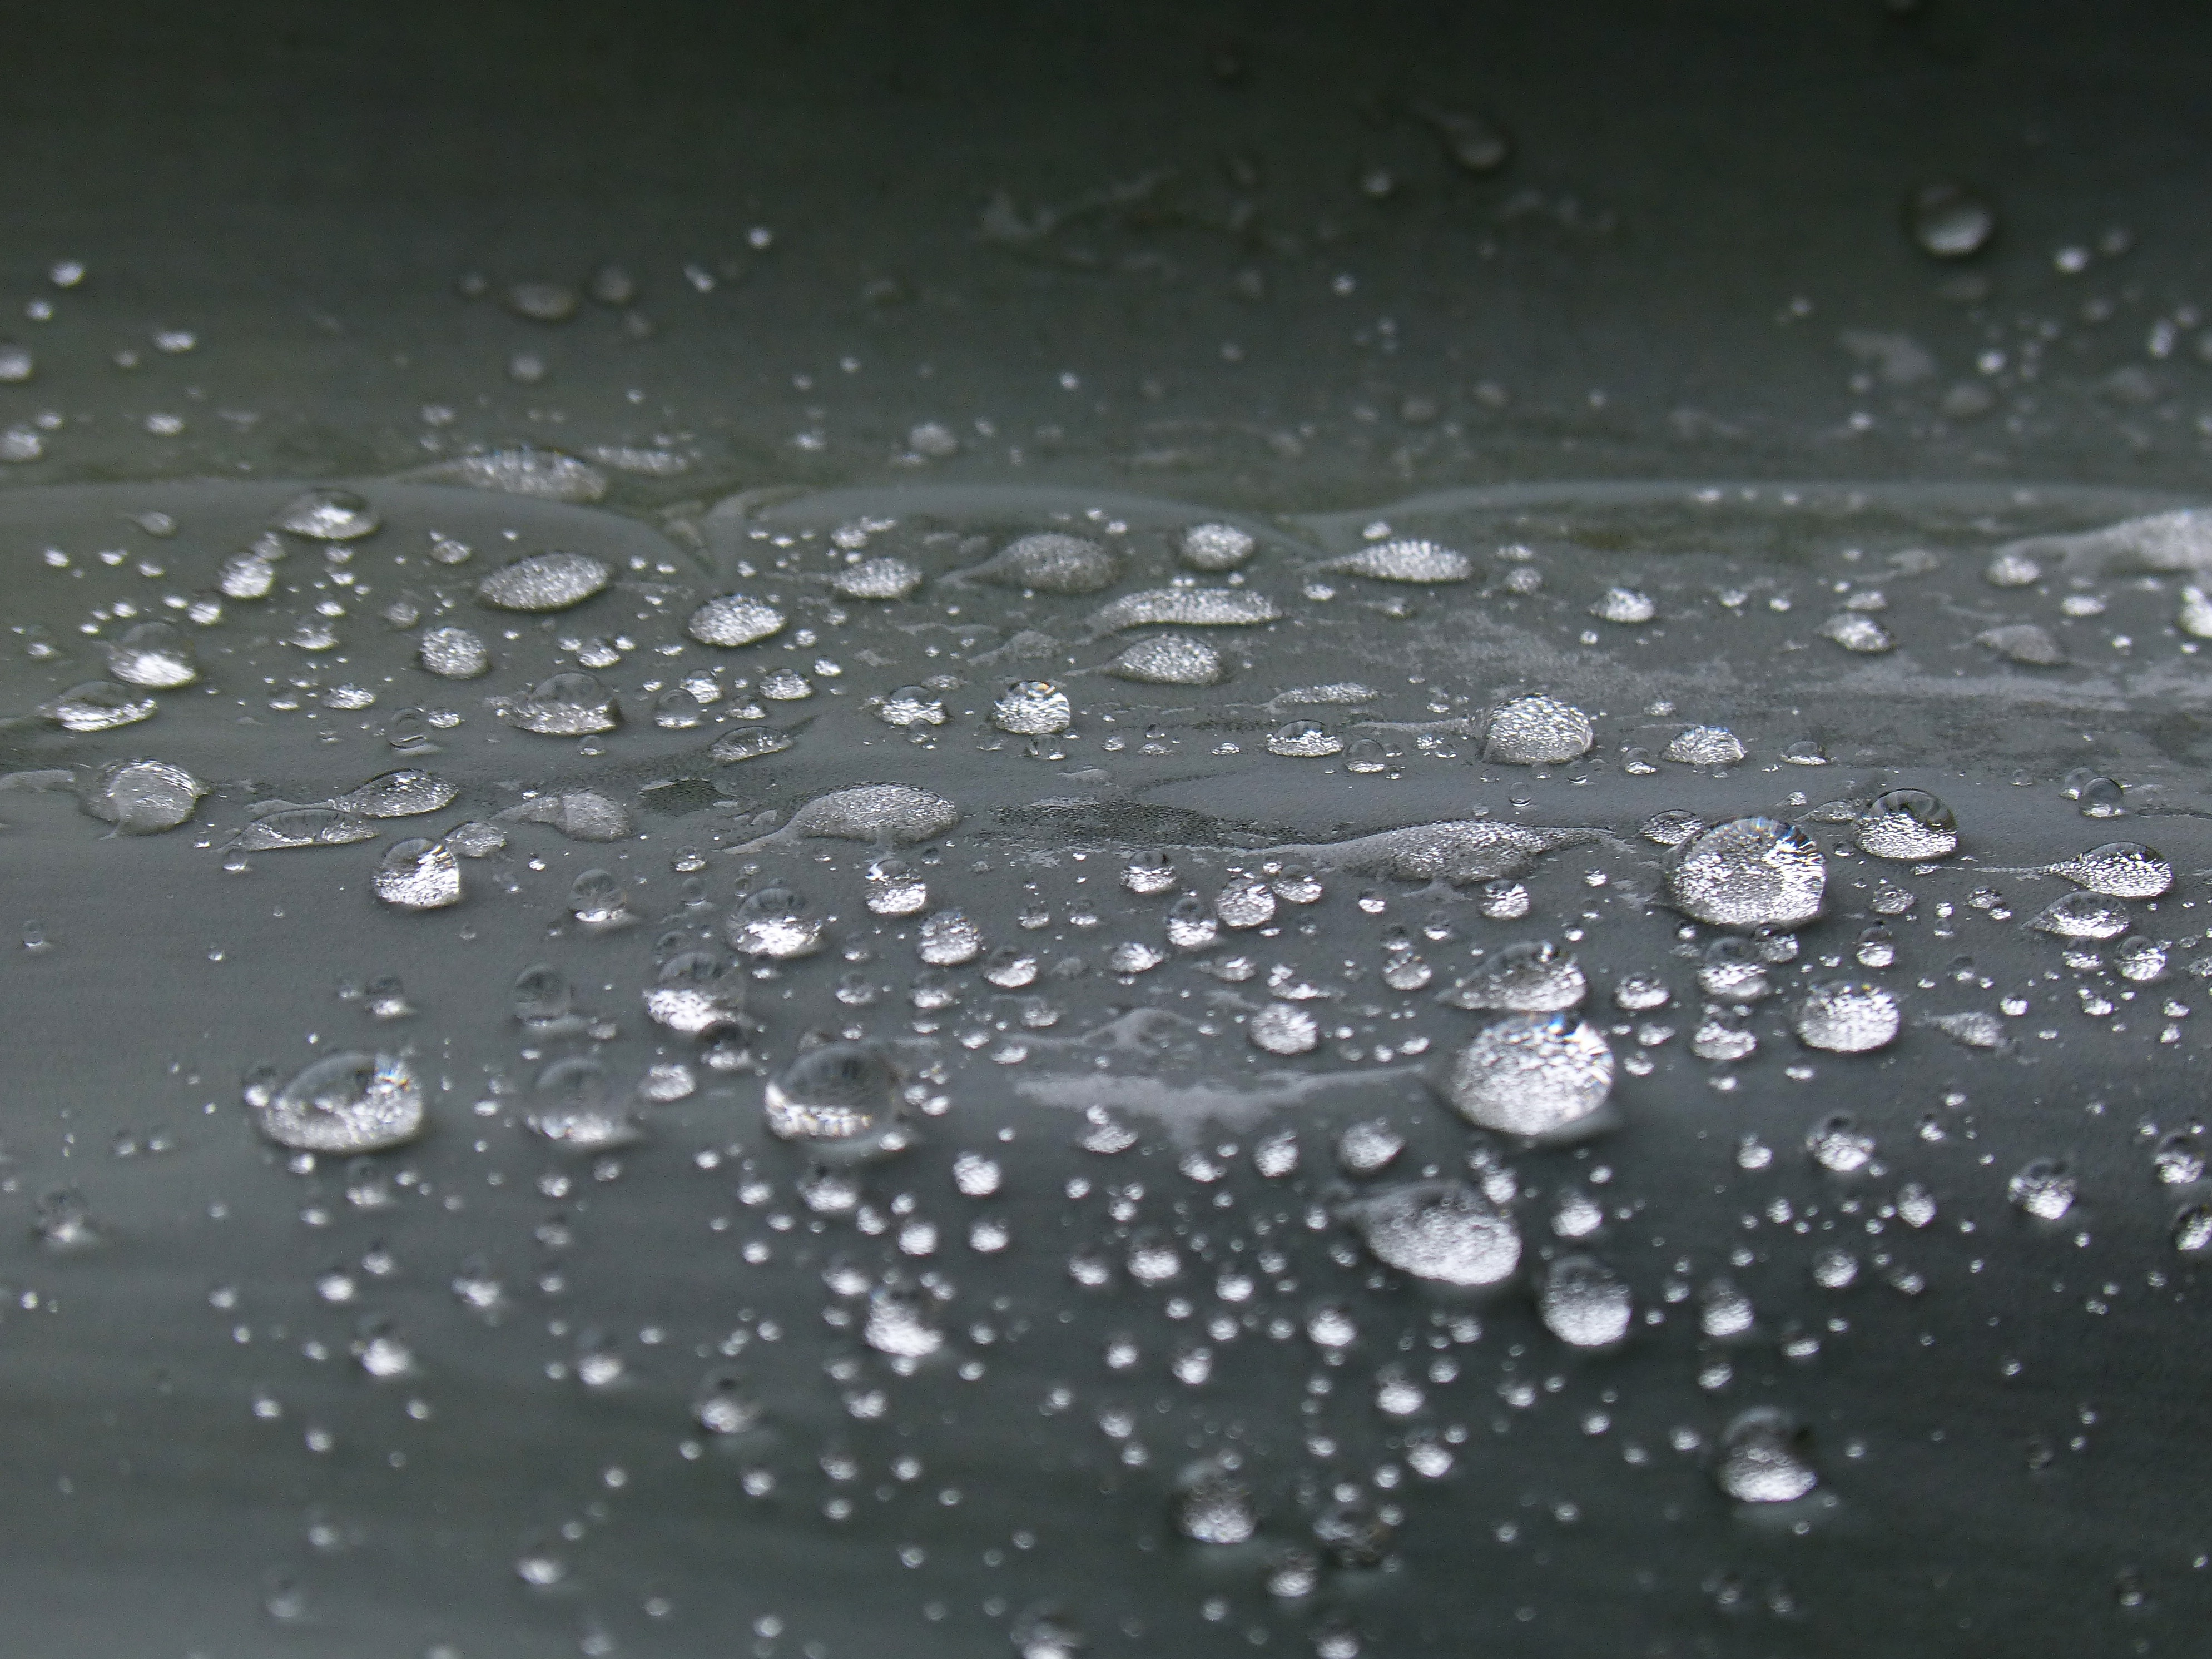
water, drop, dew, black and white, photography, texture, rain, atmosphere, monochrome, surface, close up, cool image, background, drops, cool photo, moisture, freezing, phenomenon, macro photography, drizzle, precipitation, still life photography, monochrome photography, stock photography, atmosphere of earth, water resources